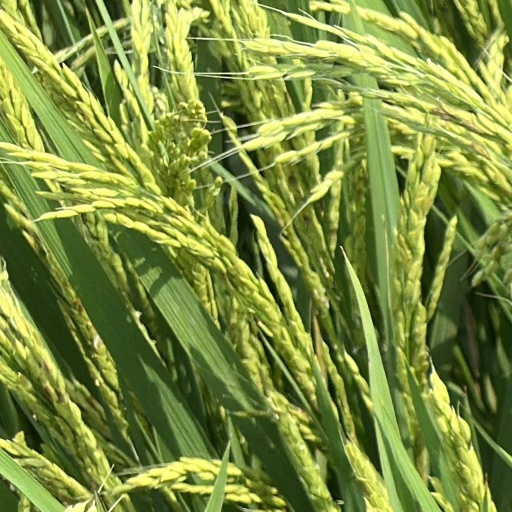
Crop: rice